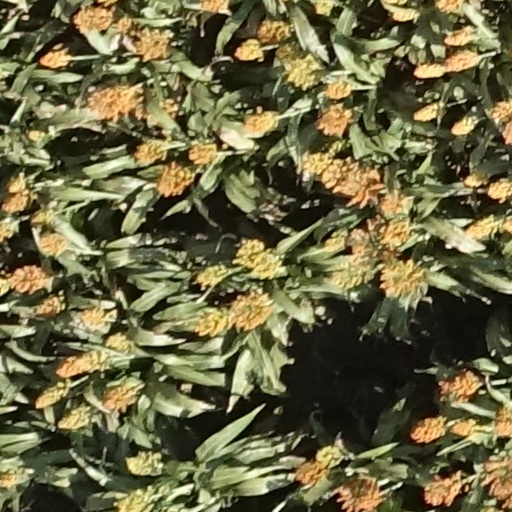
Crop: sorghum